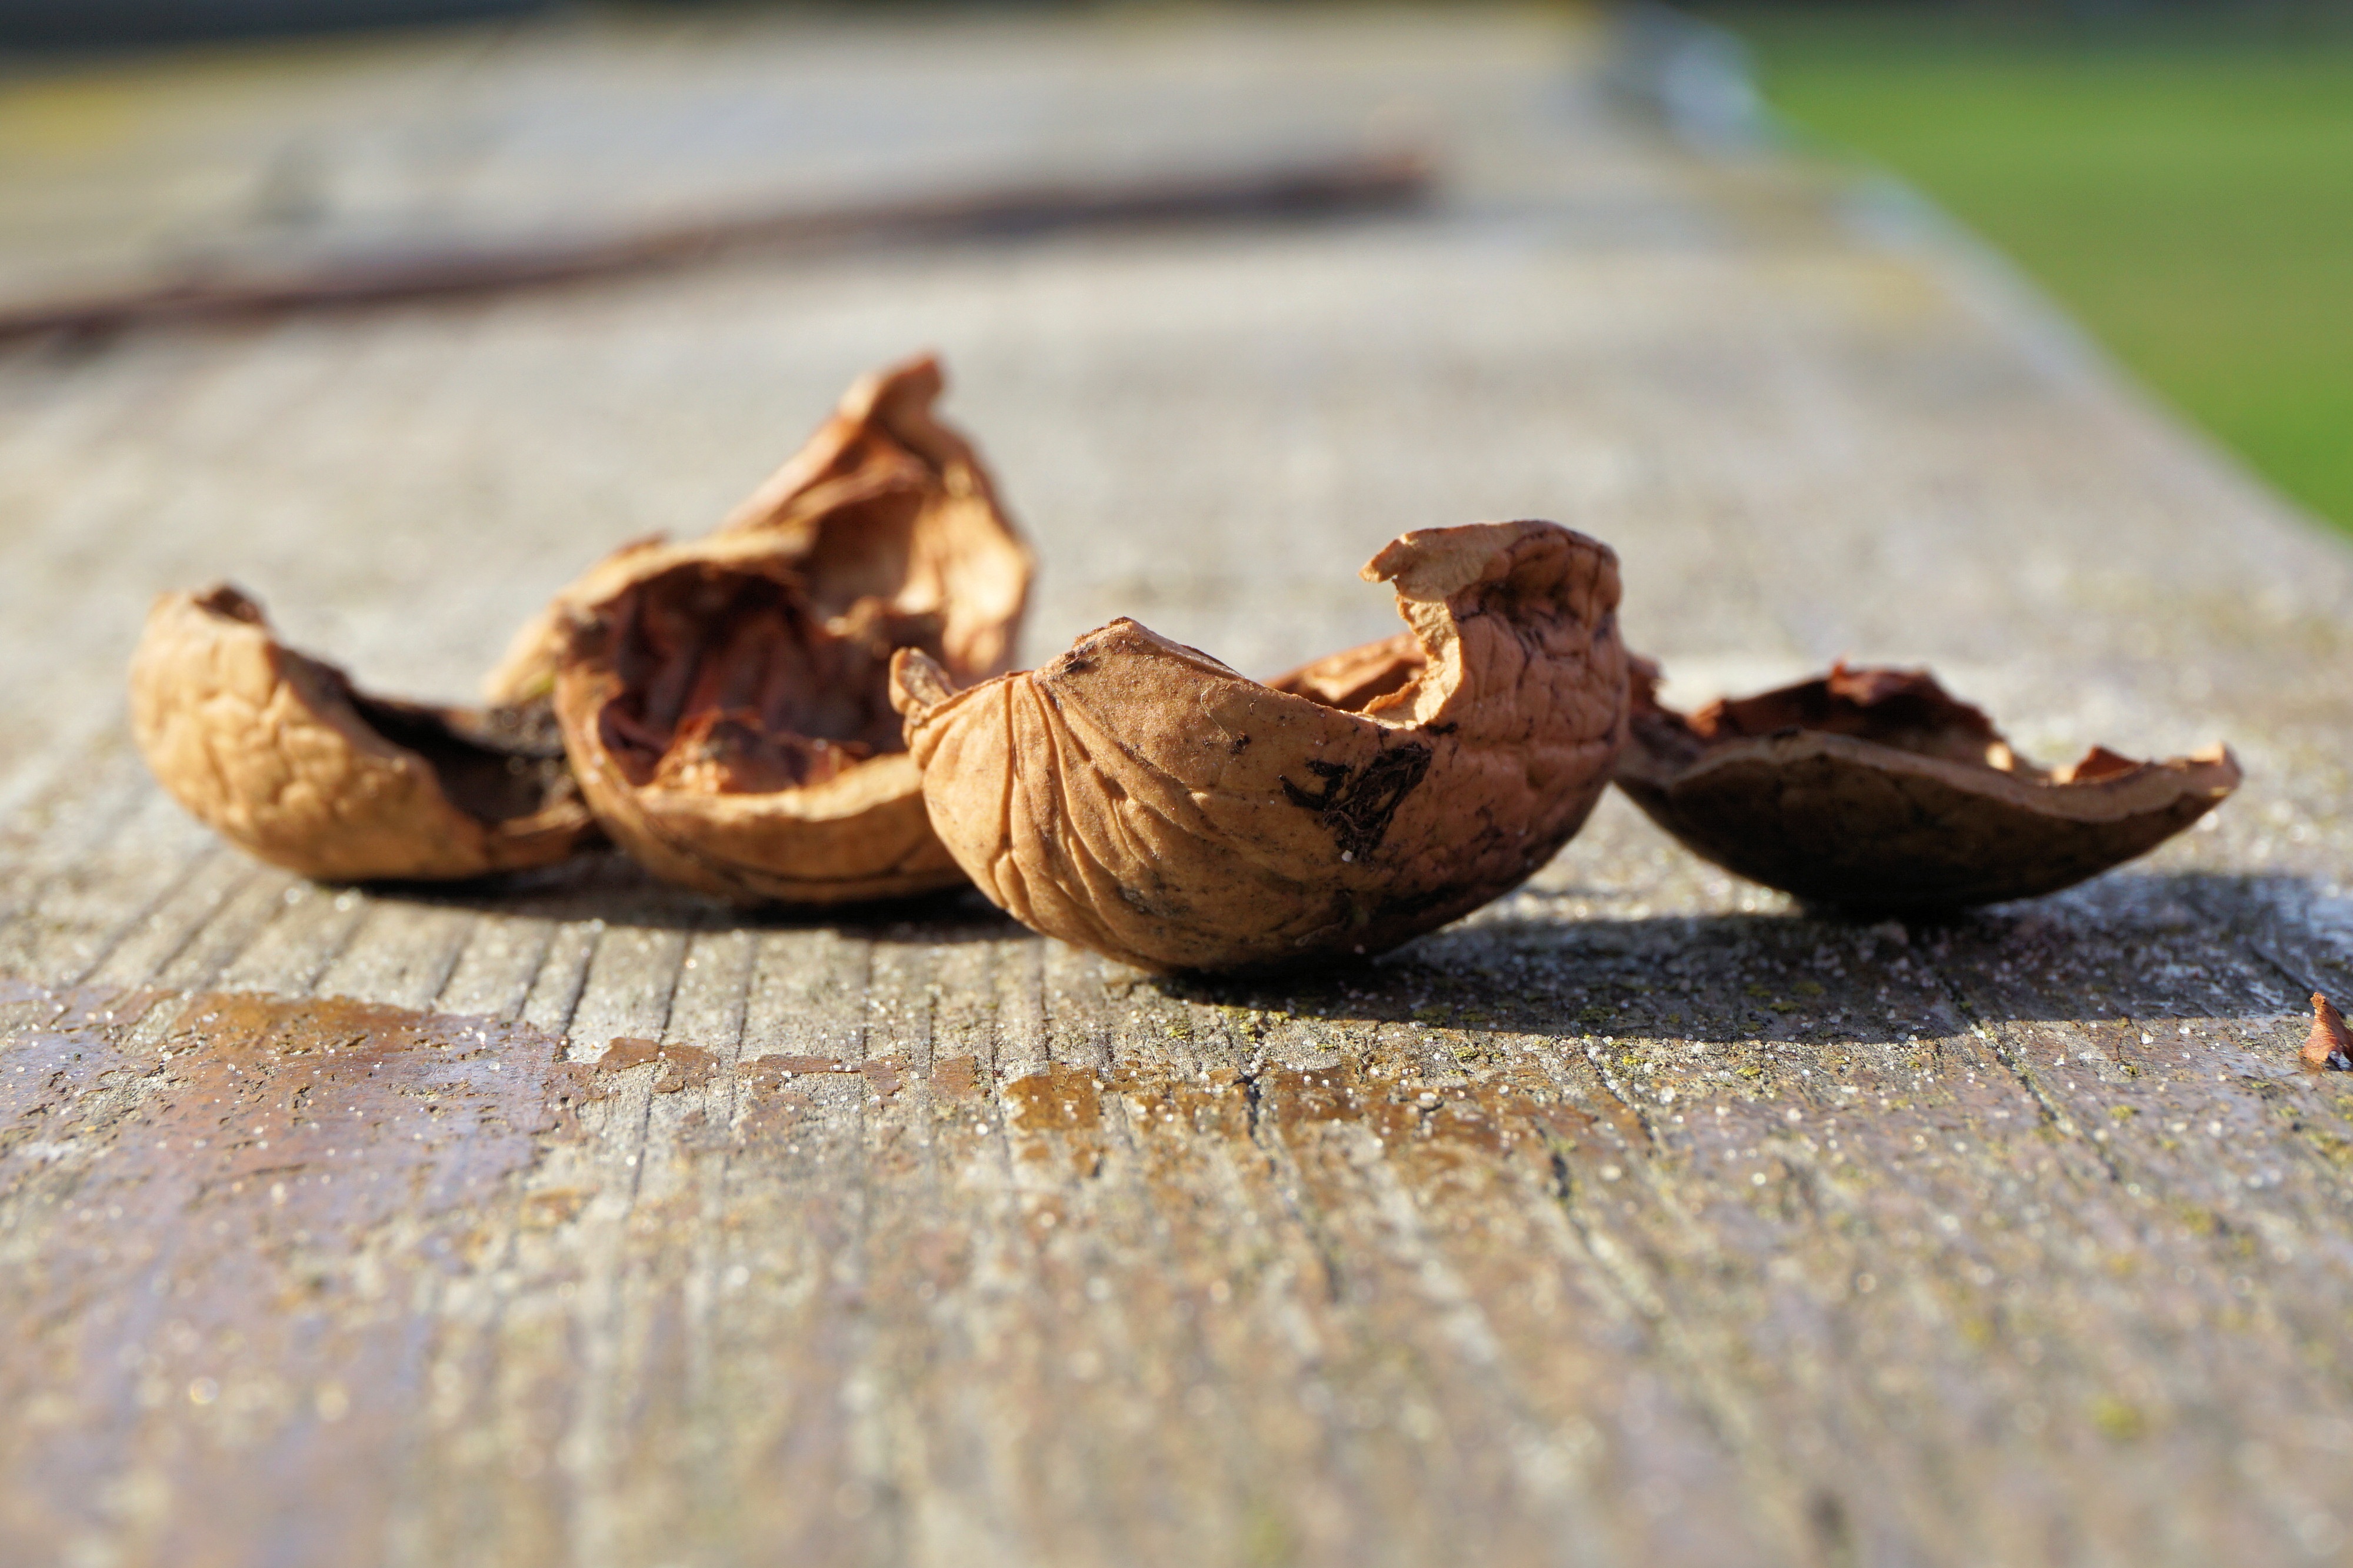
tree, nature, open, plant, wood, leaf, flower, food, produce, brown, empty, shell, walnut, nuts, macro photography, flowering plant, nutshells, land plant